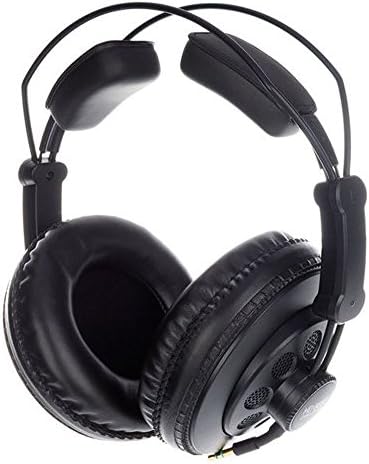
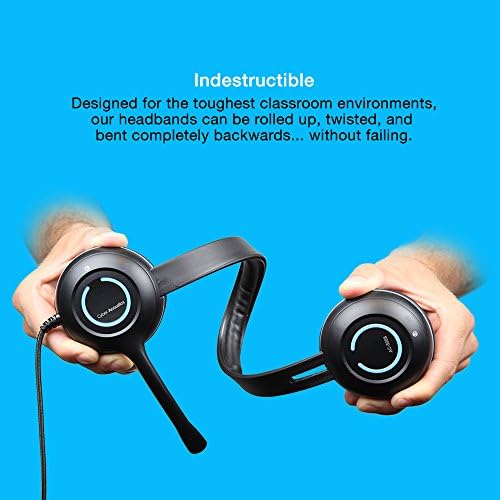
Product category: headphones
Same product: no